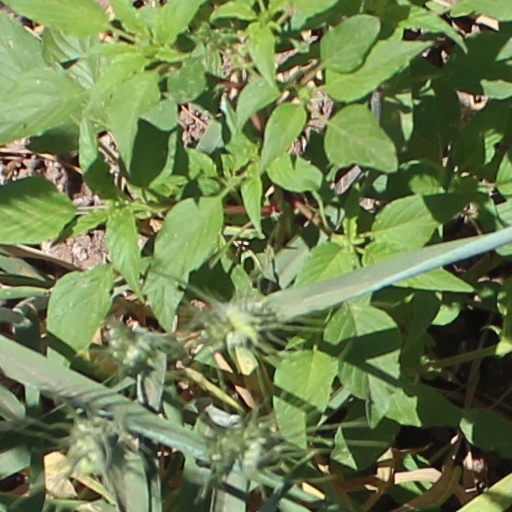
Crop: wheat